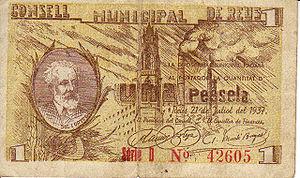
L’or de Moscou est une expression utilisée pendant la guerre civile espagnole et les premières années du franquisme pour se référer au transfert de la plus grande partie des réserves en devises de la Banque d'Espagne depuis son siège à Madrid vers l'Union soviétique en septembre 1936, puis à leur gestion tout au long de la guerre civile espagnole. Ce transfert est le fait de la deuxième république espagnole, proclamée depuis la victoire de la gauche aux municipales d'avril 1931.